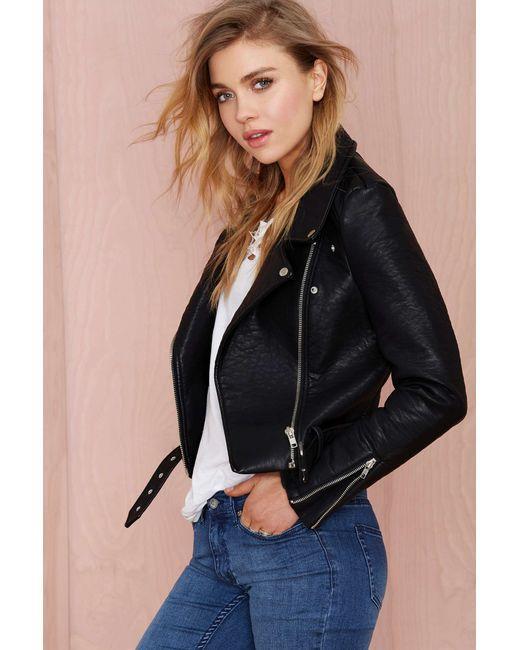
lederjacke mit weißem Oberteil und Jeans